Lance Briggs

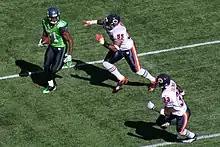
Briggs (upper right) and Charles Tillman pursue Seattle Seahawks receiver Nate Burleson in a game in 2009.

In August 2007, Briggs crashed his new Lamborghini Murcielago into a light pole. He then left the scene of the accident and reported his car stolen. He was charged with leaving the scene of an accident. He was also cited for failure to give immediate notice of an accident and improper lane usage.